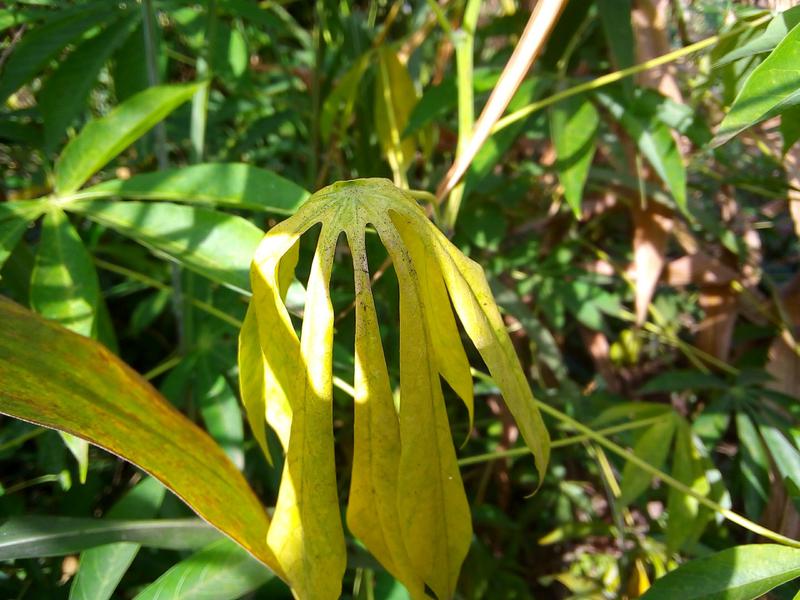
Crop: cassava
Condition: brown_streak_disease